Woodbury, Connecticut

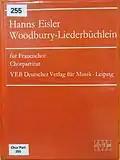
Cover of a library copy of the "Woodbury Songbook" (which contains a spelling error of Woodbury's name)

The German composer Hanns Eisler, who had taken asylum in the United States after fleeing from the Nazi rule in Germany, spent three and a half months (from June 15 to September 30, 1941) in Woodbury as the guest of another German refugee, Joachim Schumacher, and his wife Sylvia. Joachim taught classes in art history, musicology, philosophy, and other subjects at the Westover School in Middlebury. Sylvia taught piano at Westover School and privately in her home. Joachim enticed Eisler to compose 20 songs on 16 US children's verses or nursery rhymes and four texts in the German language by Goethe, Eduard Mörike and Ignazio Silone. The songs were composed for female voices and suitable for a school chorus. This was published as "The Woodbury Songbook", or, in German, "Das Woodbury Liederbüchlein" with the lyrics in English and German, unfortunately with a wrong spelling of Woodbury (with two "r"s). The German translations are by Wieland Herzfelde.